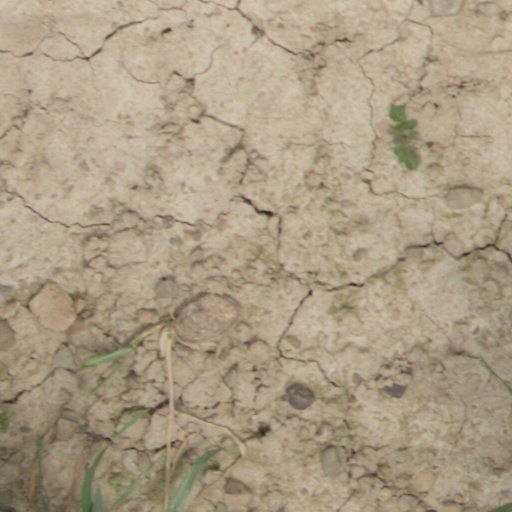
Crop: wheat